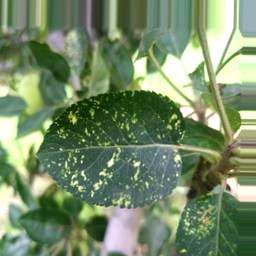
Label: Apple_Mosaic